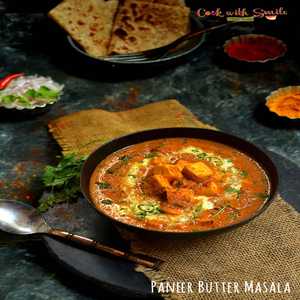
Dish: paneer